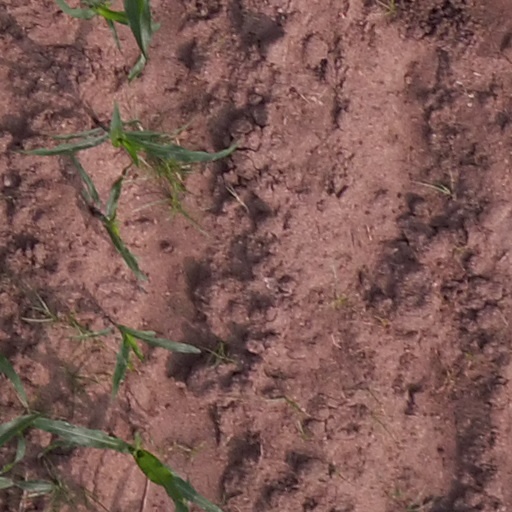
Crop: maize; corn